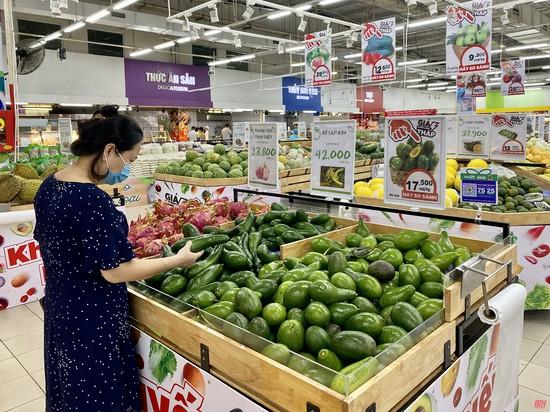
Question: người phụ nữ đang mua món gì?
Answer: người phụ nữ đang mua bơ